Francis Bay

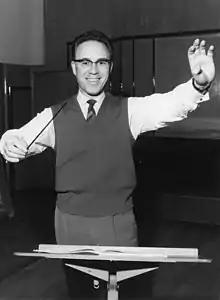
Francis Bay

Francis Bay (27 December 1914 – 24 April 2005) was a Belgian conductor. Born as Frans Bayezt, he conducted many Belgian entries in the Eurovision Song Contest and had his own Big band orchestra titled "Francis Bay and His Big Band.